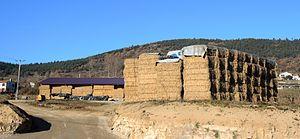
Saint-Clair (Ardèche) paille
Saint-Clair est une commune française, située dans le département de l'Ardèche en région Auvergne-Rhône-Alpes, à 5 km au nord de la ville d'Annonay.